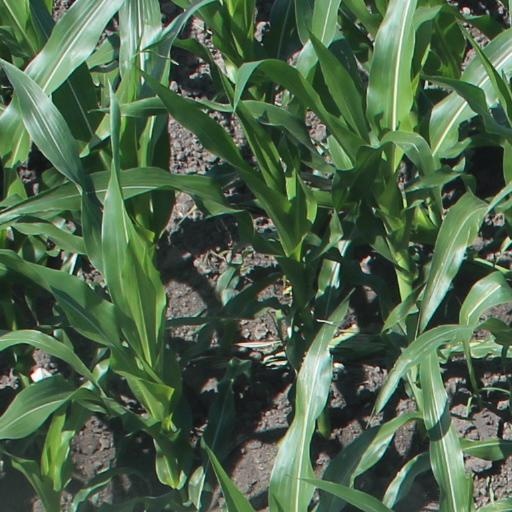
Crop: maize; corn